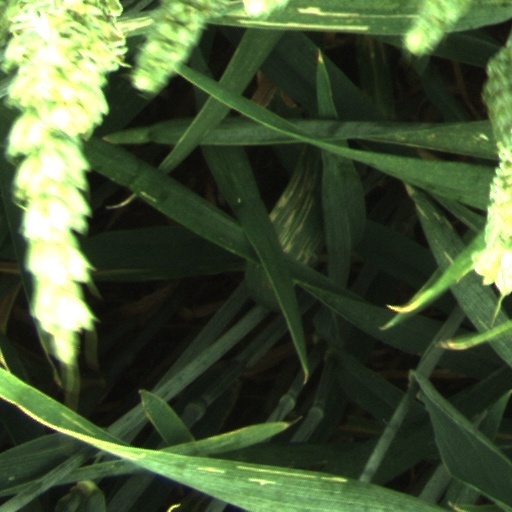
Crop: wheat